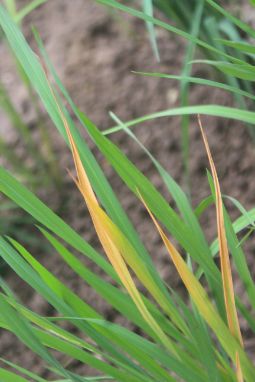
Disease: Tungro